Jimmy Choo (fashion house)

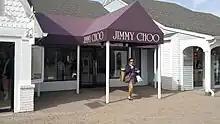
Jimmy Choo store at Woodbury Common, New York

The first Jimmy Choo store was opened in the fall of 1996 on Motcomb Street in London. The store's first saleswoman was 18-year old Hannah Colman, the girlfriend of Tamara's youngest brother, Daniel. In October 2001, the London store was moved to 169 Draycott Avenue.